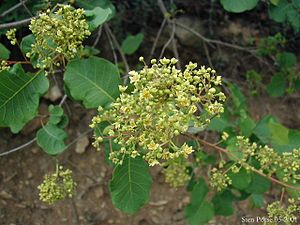
Parykbusk
Parykbusk på ét af sine naturlige voksesteder: